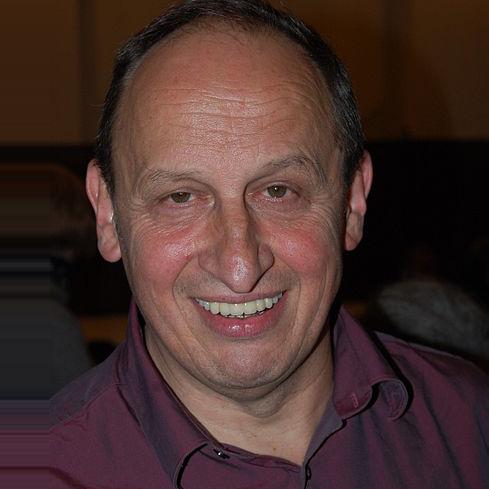
Age: 56